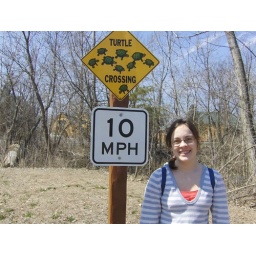
turtles sunned each day on the logs in the lake